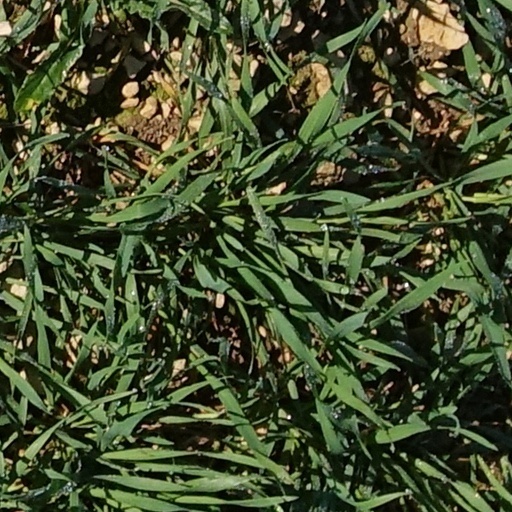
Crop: wheat